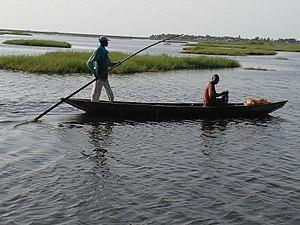
Des pêcheurs dans leur barque sur le lac Nokoué à Gbakpodi This is an image of ""African people at work"" from Benin"
Bopa est un village du sud-ouest du Bénin, chef-lieu de la commune du même nom et préfecture du département du Mono.